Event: Nepal Earthquake
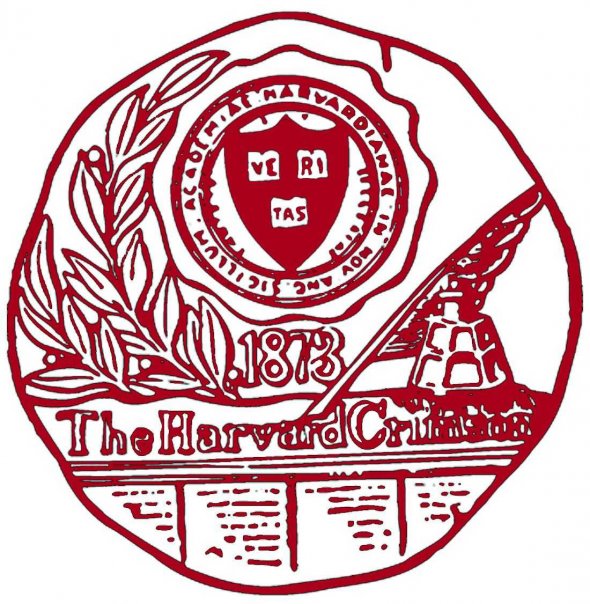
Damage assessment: no_damage